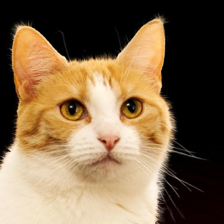
Label: animals